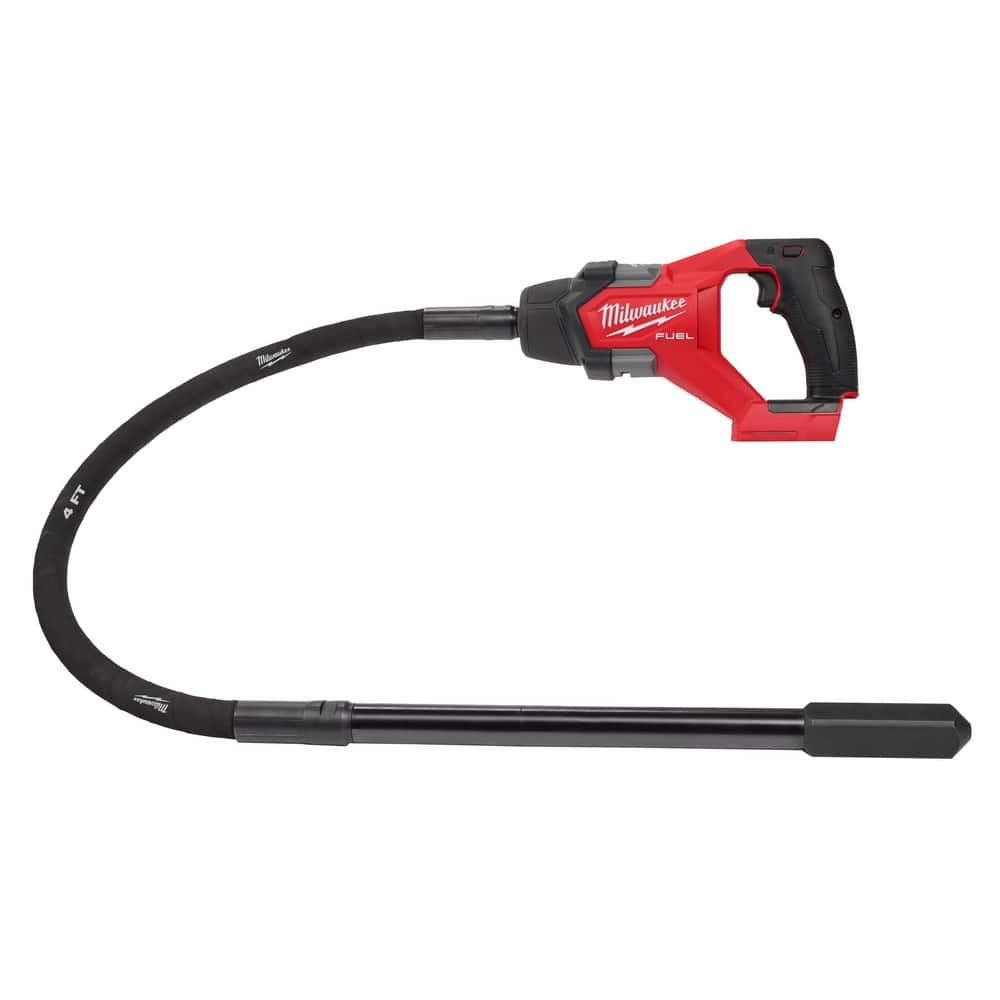
Cordless Pencil Vibrator: 12,500 VPM 1″ Dia, 4″ Shaft
Item #: 13439633 Brand: Milwaukee Tool Model #: 2910-20 Product Specifications Shaft Length (Inch) 4 Head Diameter (Inch) 1 Head Height (Inch) 6-1/2 Head Width (Inch) 3-1/4 No-Load RPM 2400 Batteries Included No Vibrations Per Minute 12500
Brand: Milwaukee Tool
Category: Hardware > Tools > Industrial Vibrators